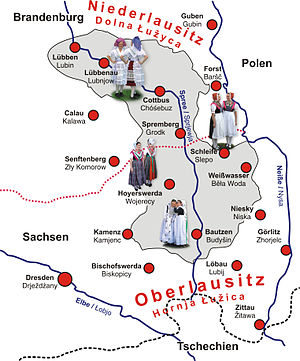
Sorbere
Sorbiske folkedragter
De omtrent 50.000 sorbere bor i Lausitz i Tyskland. Lausitz er et område syd for Berlin i delstaterne Brandenburg og Saksen. Sorberne er et slavisk folk. Omtrent 40.000 sorbere taler stadigvæk sorbisk. I middelalderen taltes sorbisk i hele Østtyskland.